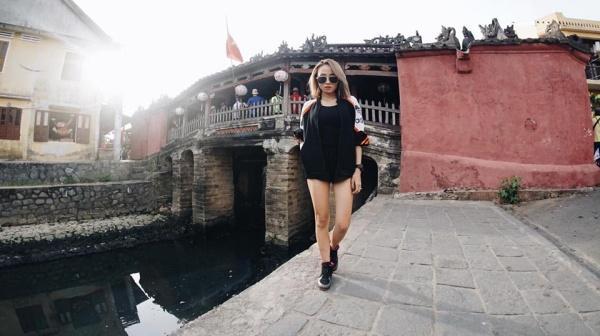
cô gái đang đứng tạo dáng ở bên một con sông